Patulous Eustachian tube

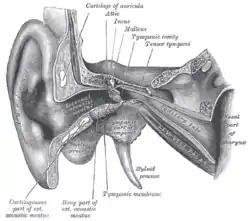
Eustachian tube

Patulous Eustachian tube is the name of a physical disorder where the Eustachian tube, which is normally closed, instead stays intermittently open. When this occurs, the person experiences autophony, the hearing of self-generated sounds. These sounds, such as one's own breathing, voice, and heartbeat, vibrate directly onto the ear drum and can create a "bucket on the head" effect, making it difficult for the patient to attend to environmental sounds. Patulous Eustachian tube is a form of Eustachian tube dysfunction, which is said to be present in about 1 percent of the general population.